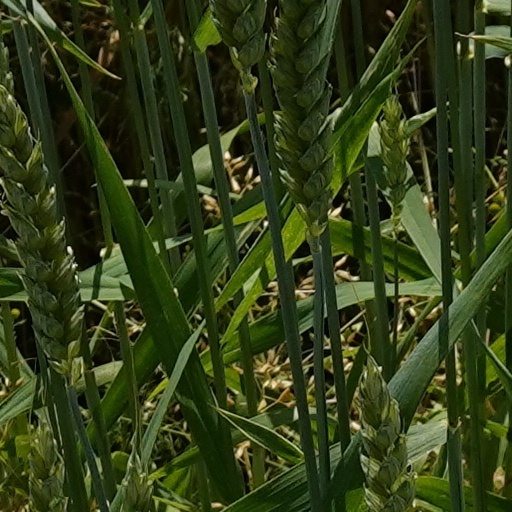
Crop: wheat